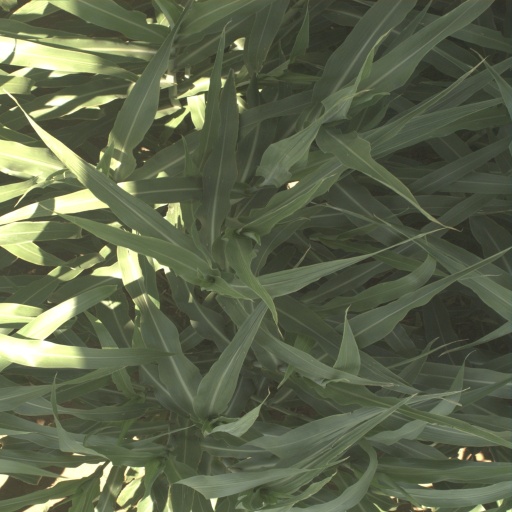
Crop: sorghum